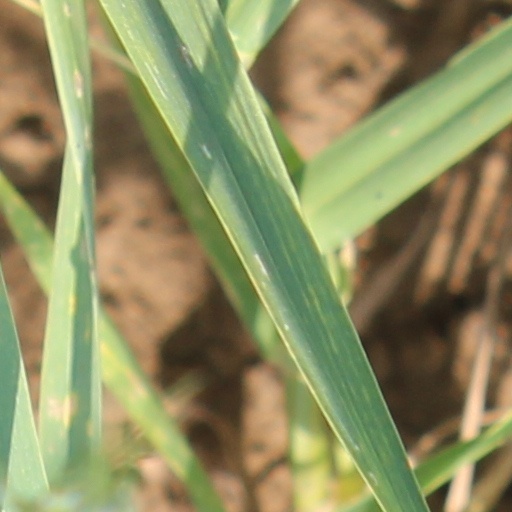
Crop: wheat